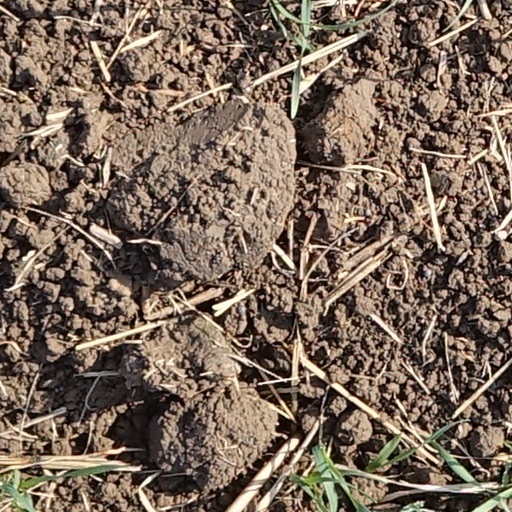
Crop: wheat